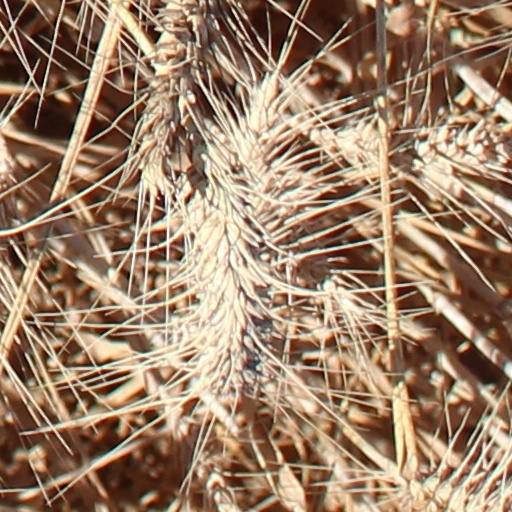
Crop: wheat